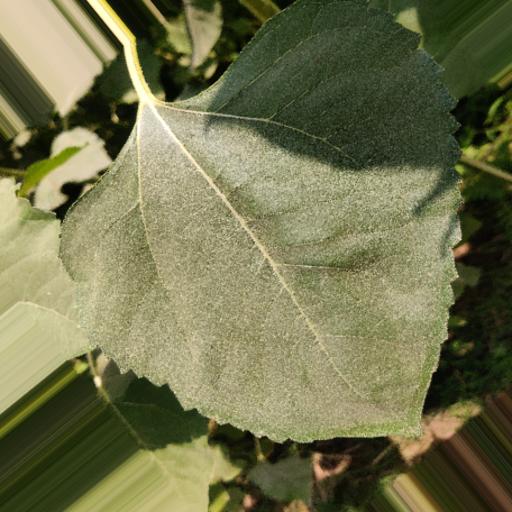
Label: Fresh_leaf